Kelseys Original Roadhouse

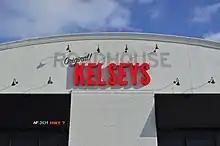
Kelseys in Markham

Kelseys Original Roadhouse is a Canadian restaurant chain headquartered in Vaughan, Ontario owned by Recipe Unlimited. Founded in 1978, there are Kelseys restaurants in Ontario, New Brunswick, and Newfoundland and Labrador.